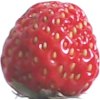
Label: strawberry